Fesikh

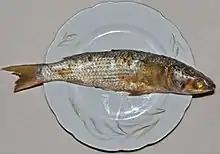

Fesikh is a traditional Egyptian dish. It is consumed primarily, though not exclusively, during the Sham el-Nessim festival, a spring celebration that traces its origins to ancient Egyptian times and is observed as a national holiday in Egypt. Fesikh consists of salted, pickled, fermented and dried gray mullet of the genus "Mugil", a saltwater fish that lives in both the Mediterranean and the Red Seas. In western Egypt, whitefish is used as an alternative.